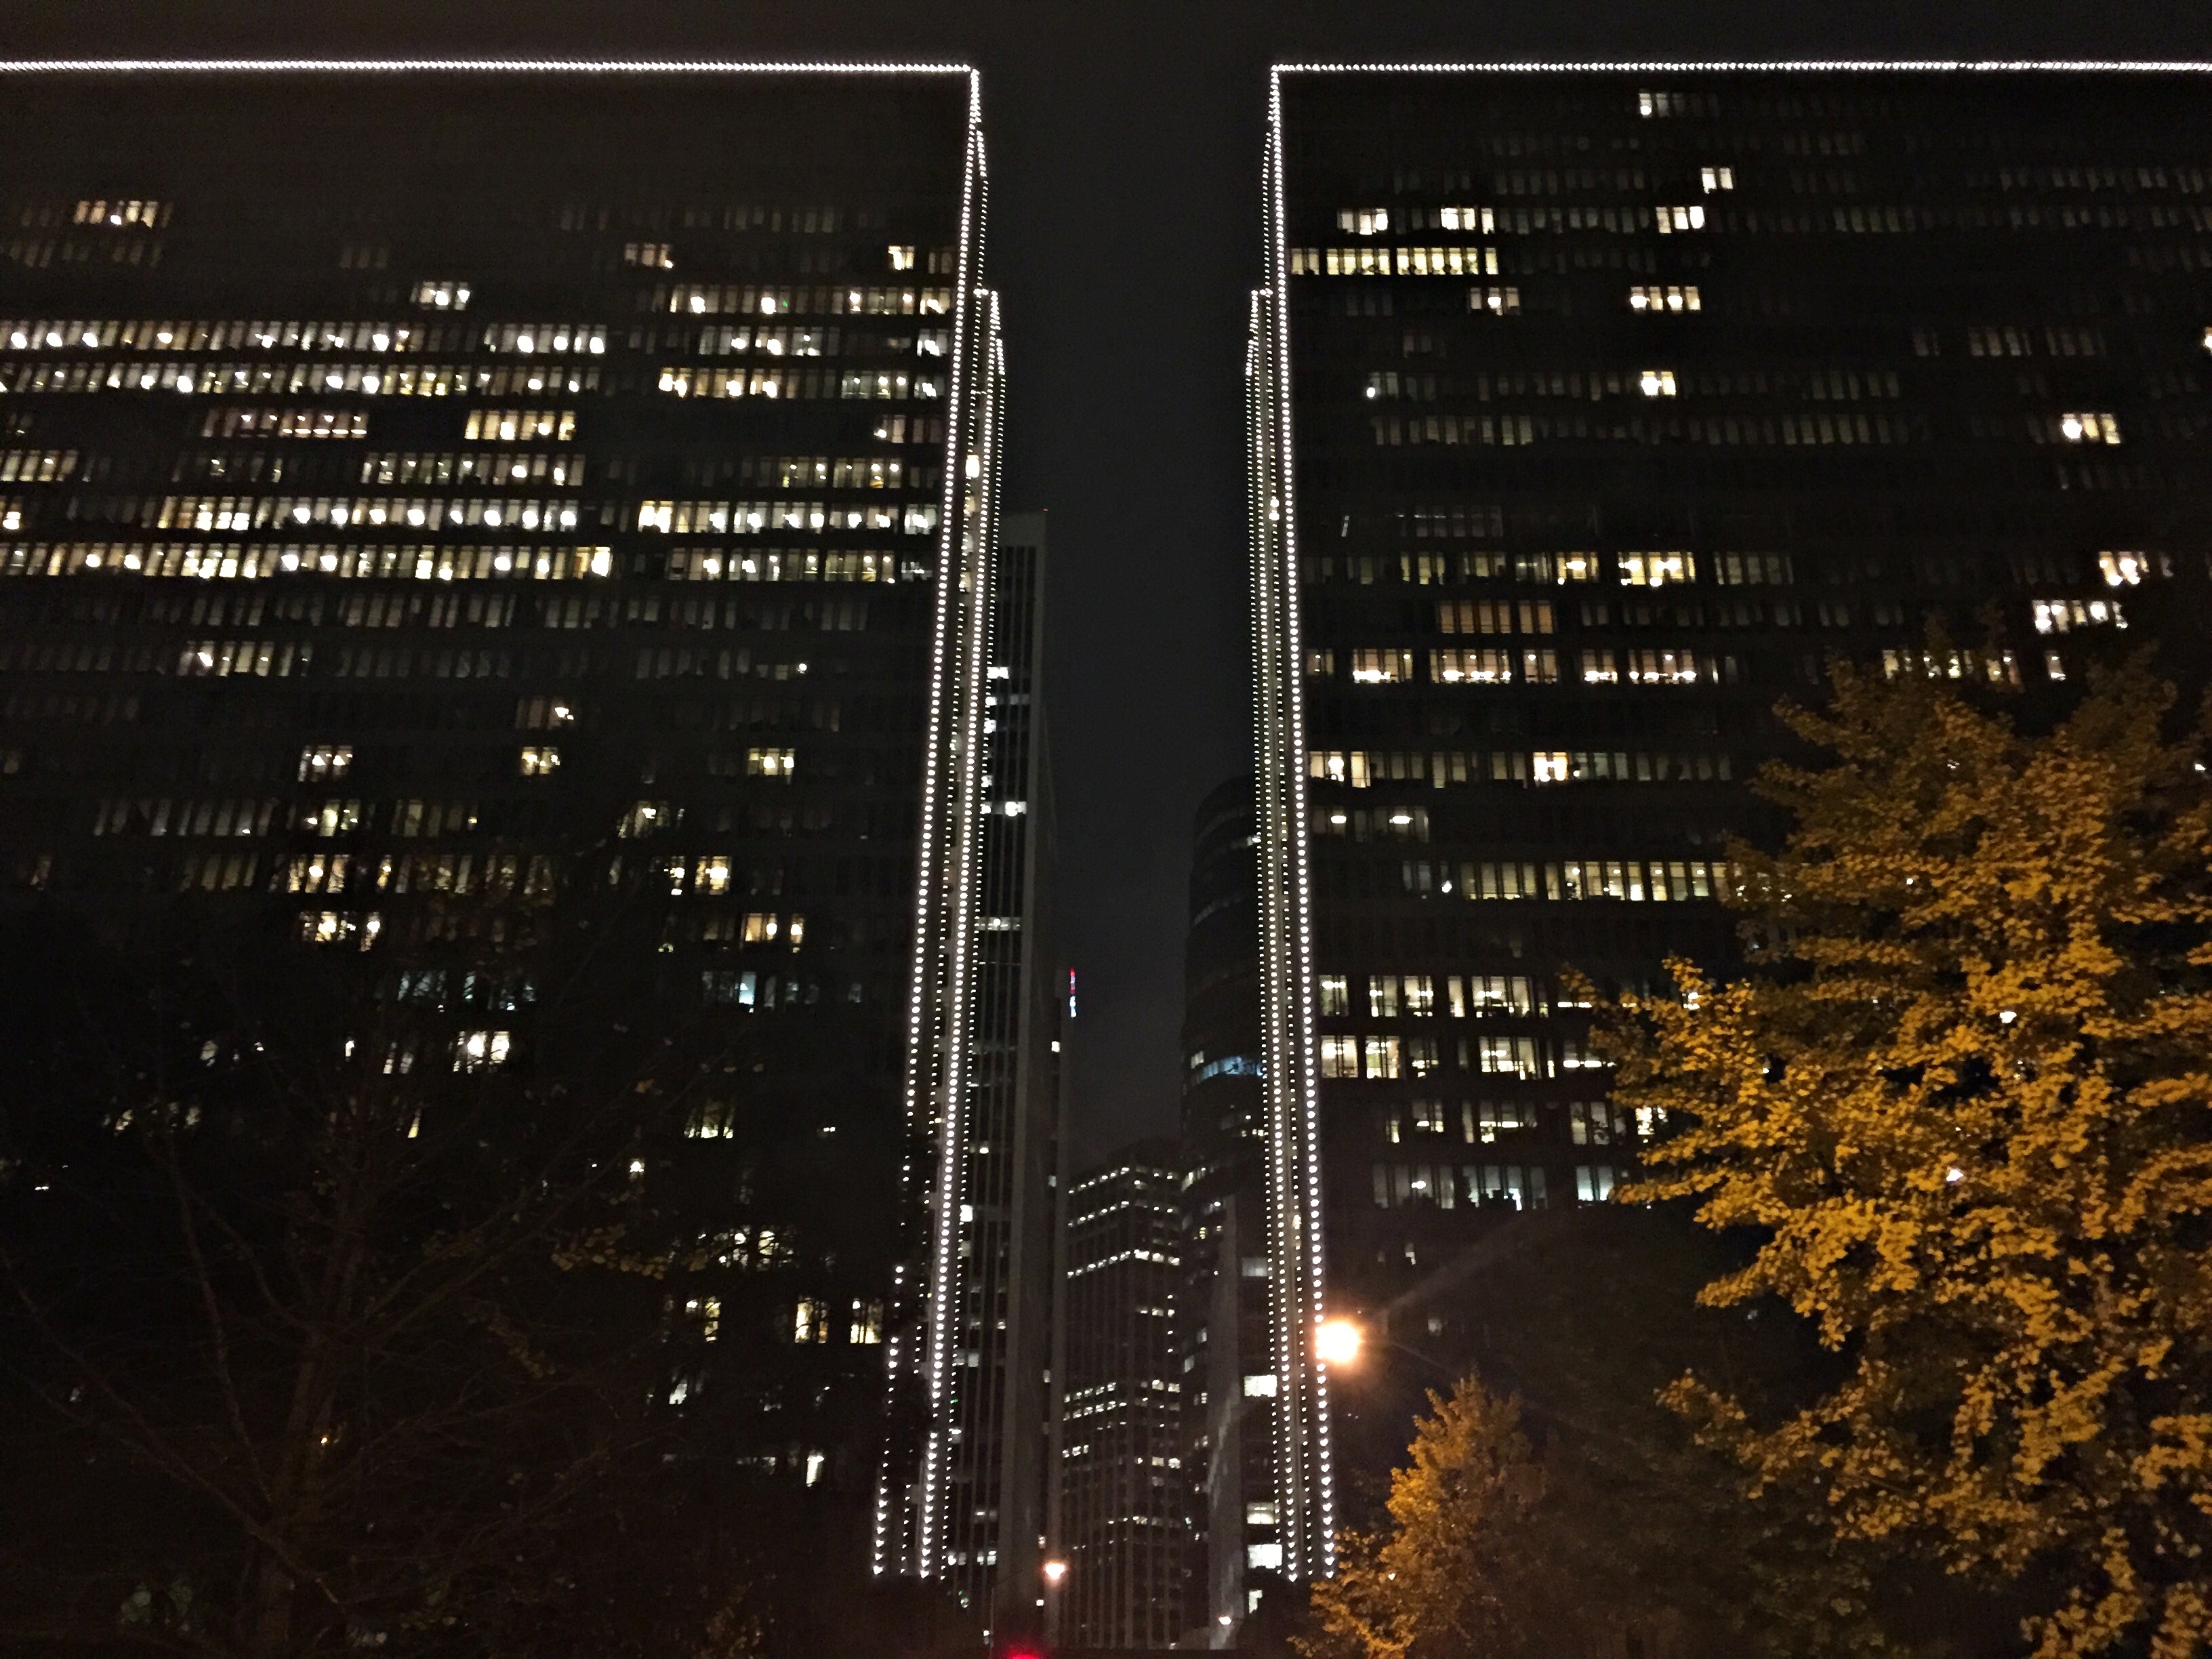
light, skyline, night, skyscraper, cityscape, evening, reflection, darkness, midnight, metropolis, screenshot